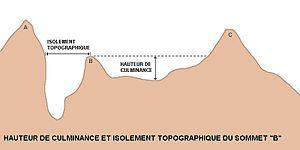
fr:Isolement topographique et fr:hauteur de culminance d'un sommet
L'isolation topographique d'un sommet est, en topographie, la distance le séparant du point le plus proche de même altitude ou d'altitude supérieure. En d'autres termes, l'isolation topographique représente le rayon du cercle à l'intérieur duquel le sommet est le point le plus élevé. Avec la proéminence, il constitue un critère objectif pour distinguer les sommets indépendants des sommets secondaires.
Une montagne est une forme topographique de relief positif, à la surface de planètes telluriques, et faisant partie d'un ensemble — une chaîne de montagnes — ou formant un relief isolé. Elle est caractérisée par son altitude et, plus généralement, par sa hauteur relative, voire par sa pente. Il n'existe toutefois pas de définition unique de ce qu'est une montagne, terme apparu entre le Xᵉ et le XIIᵉ siècle, et de nombreux régionalismes coexistent pour décrire les formes de relief. Elle peut désigner à la fois un sommet pentu et une simple élévation de terrain, comme une colline, aussi bien que le milieu dans son ensemble. Les montagnes prennent en effet des formes très diverses en fonction des processus qui mènent à leur orogenèse : des escarpements de marges continentales et rifts en domaine extensif, aux chaînes de collision et plissement, en passant par les phases de subduction créant des volcans de type explosif en arcs insulaires ou le long de cordillères, sans oublier le volcanisme de point chaud de type effusif ni les intrusions mises au jour par l'érosion.